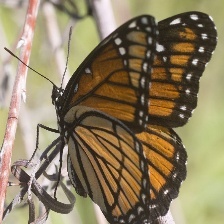
Species: VICEROY
Butterfly family (ImageNet category): monarch